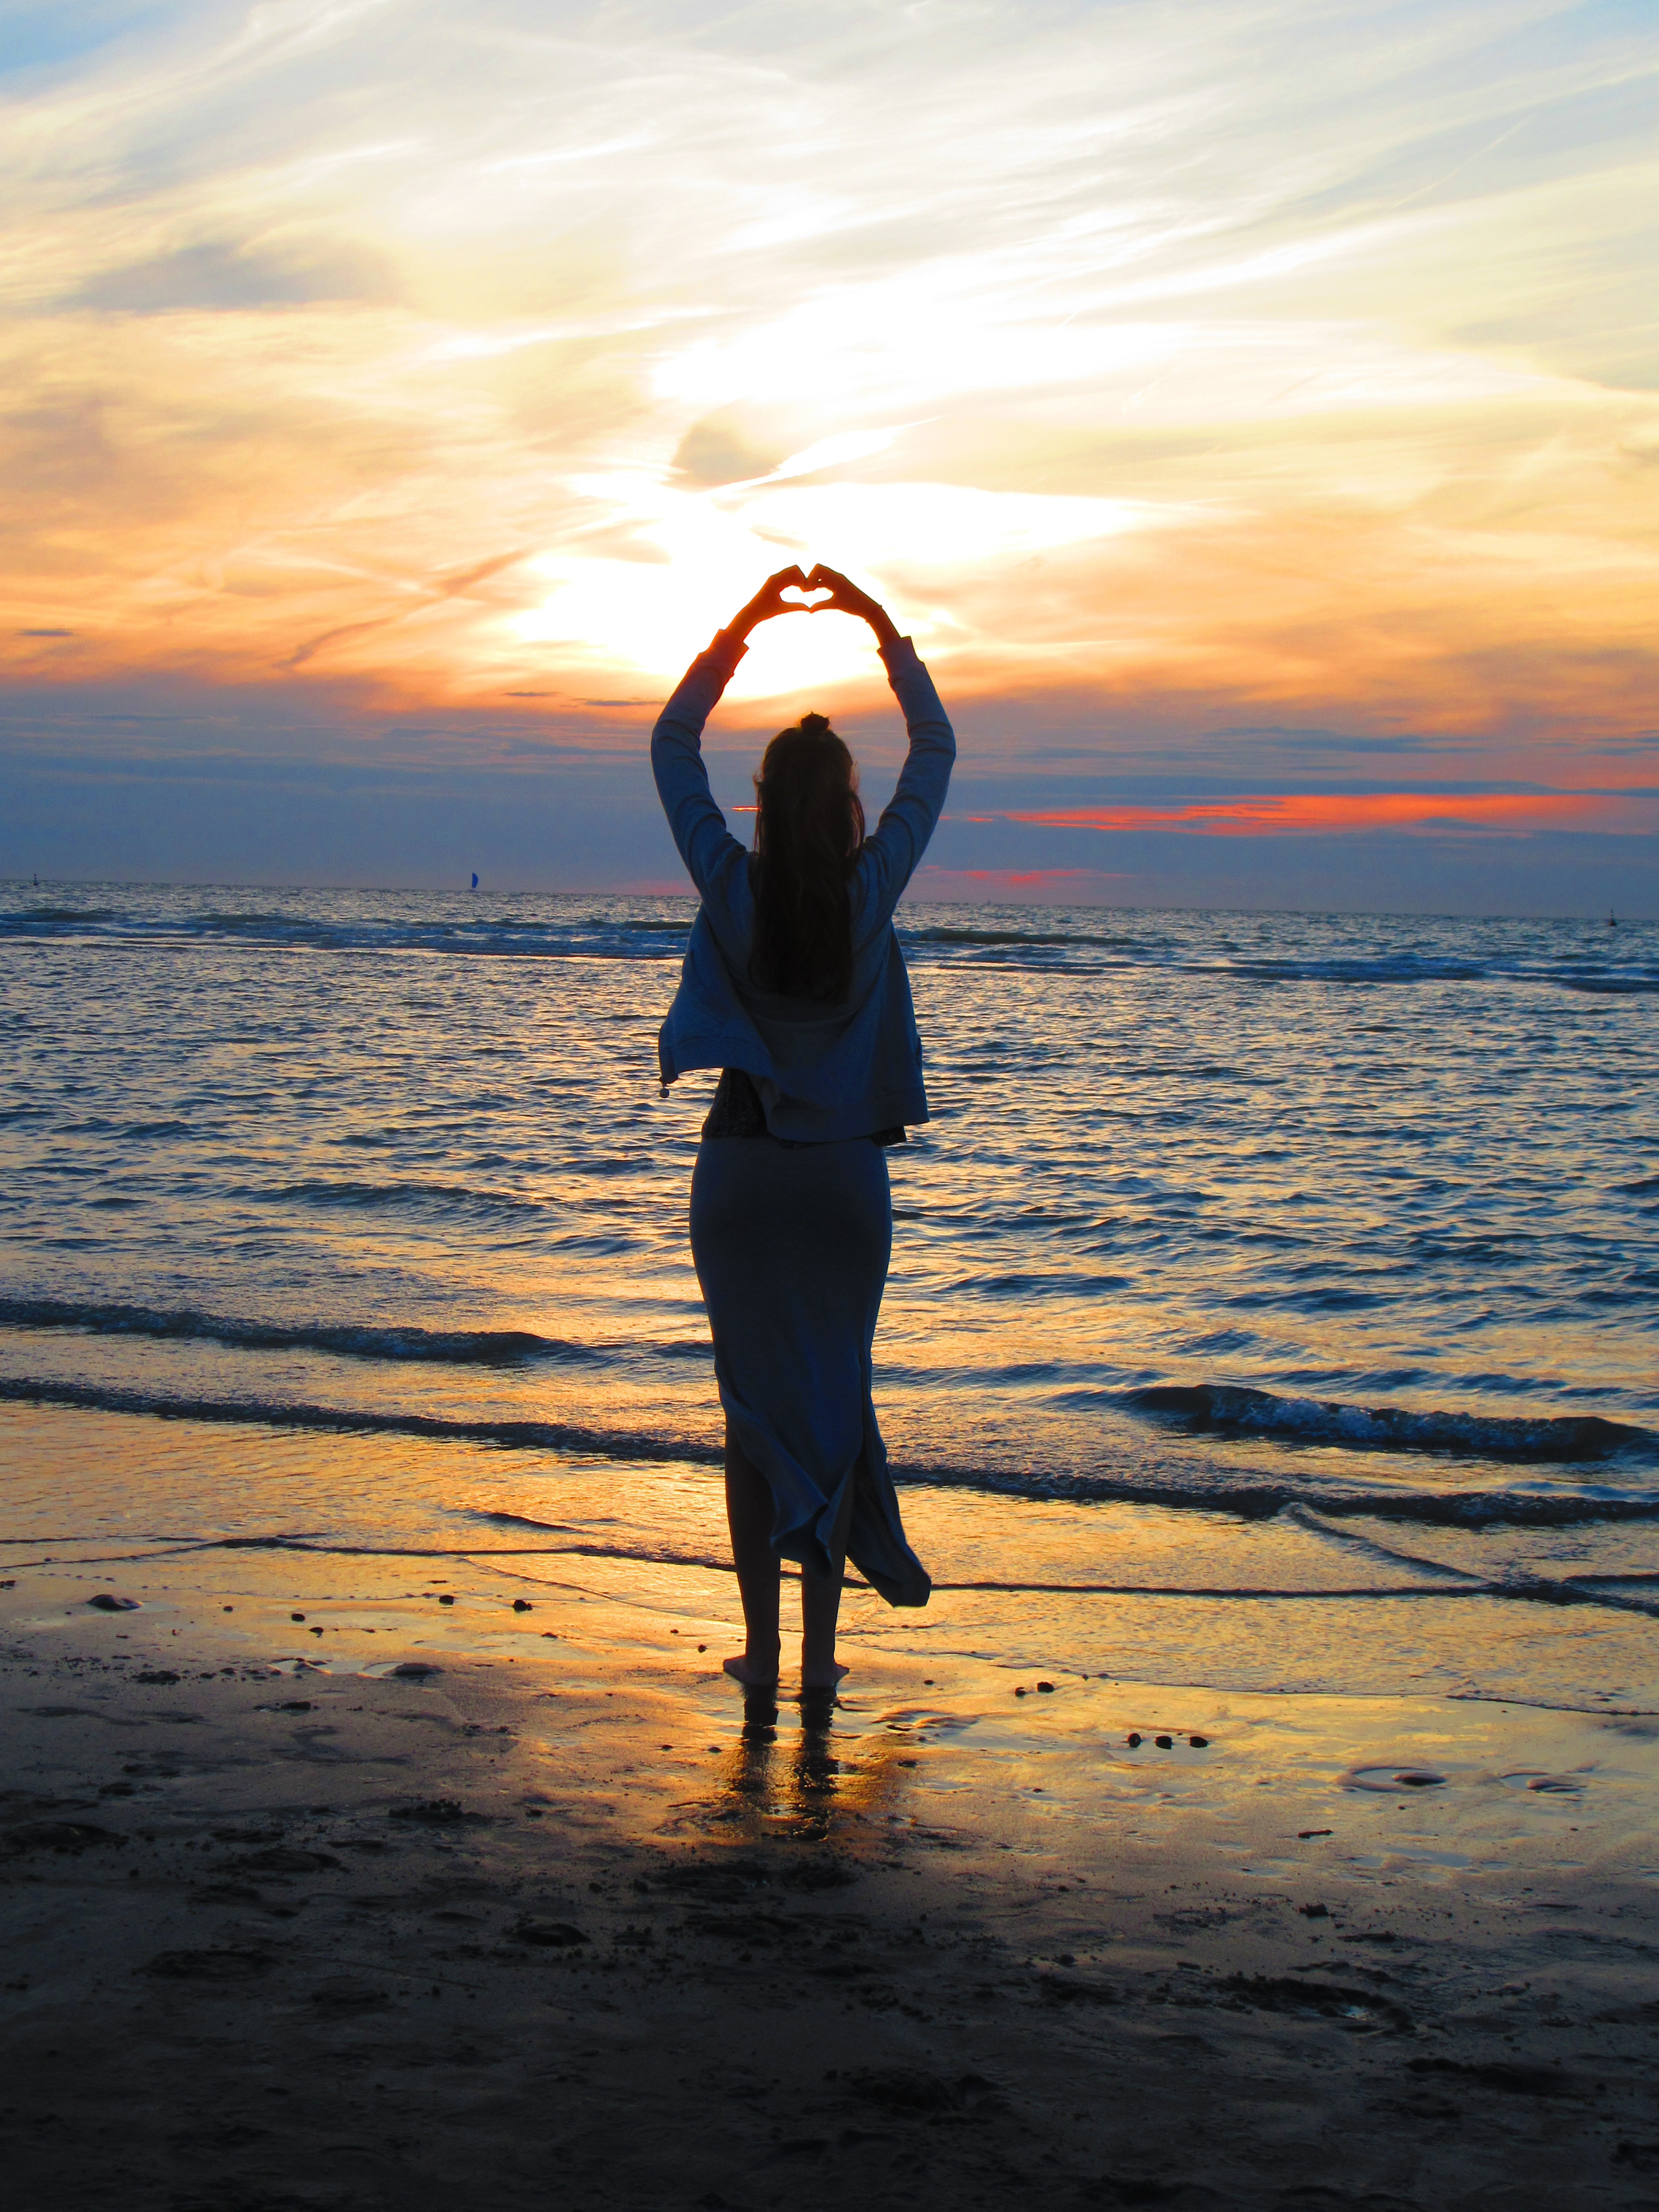
hand, beach, sea, coast, sand, ocean, horizon, cloud, girl, sun, sunrise, sunset, sunlight, morning, shore, wave, dusk, evening, reflection, romantic, gesture, blue, body of water, waves, passion, luck, the heart of, colorful sunset